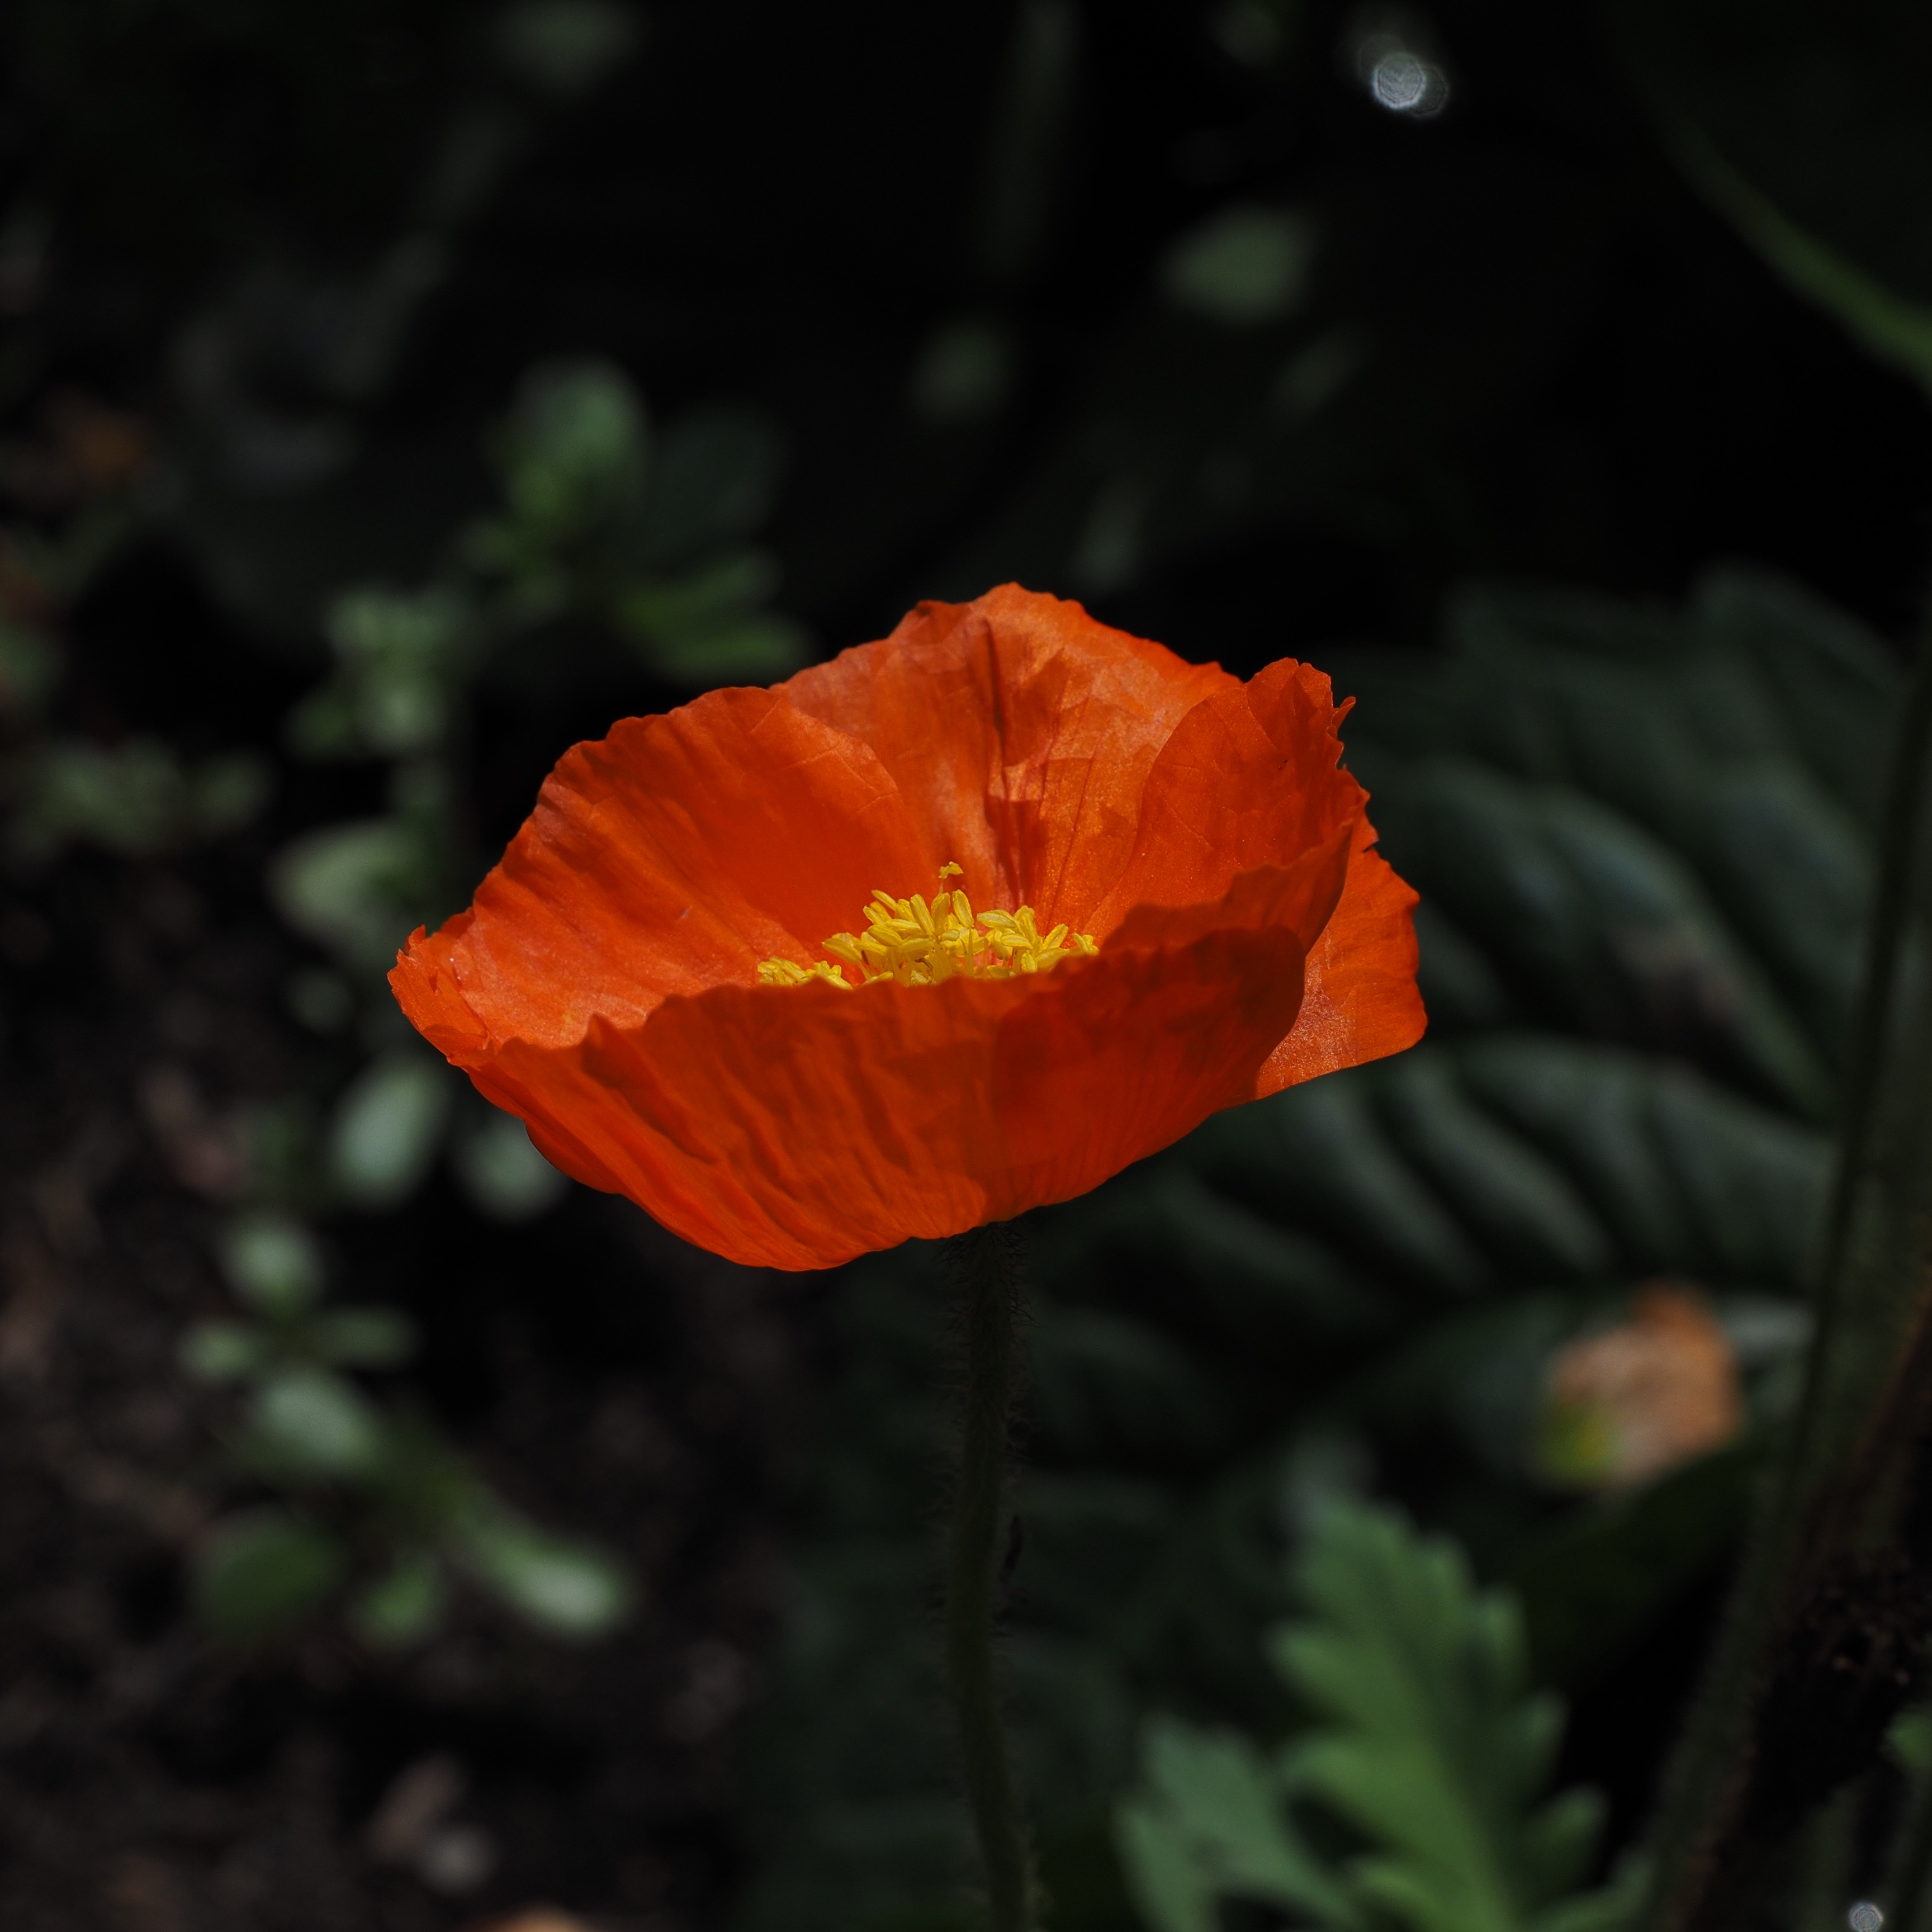
nature, blossom, plant, leaf, flower, petal, bloom, red, botany, yellow, flora, wildflower, klatschmohn, poppy, macro photography, flowering plant, mohngewaechs, plant stem, land plant, poppy family